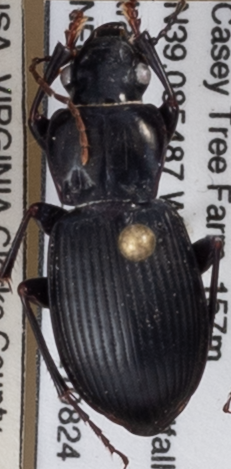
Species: Cyclotrachelus sigillatus
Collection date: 2021-08-24
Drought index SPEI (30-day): -0.348
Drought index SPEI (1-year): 0.114
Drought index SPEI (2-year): -0.17